Question: Please indicate a possible affordance area of the sit_on_bench that can be used for sitting
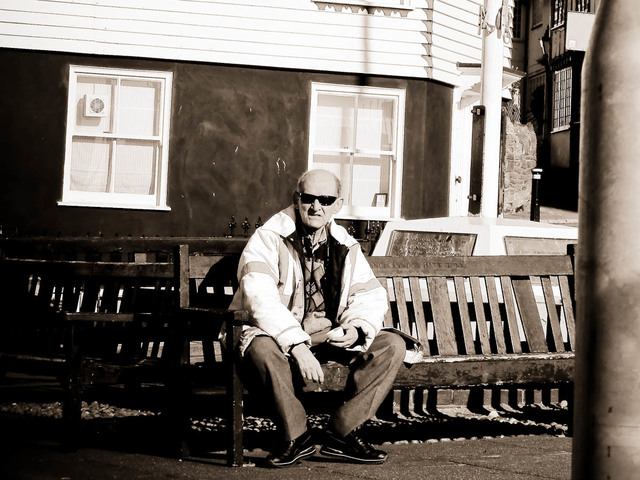
Answer: [181.5, 339.5, 599.5, 397.5]